Continuous journey regulation

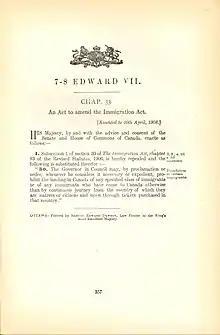
Original Statute of Continuous Journey Regulation

The government's first attempt to restrict immigration from India was to issue an order-in-council on 8 January 1908 that prohibited the immigration of persons who "in the opinion of the Minister of the Interior" did not "come from the country of their birth or citizenship by a continuous journey and or through tickets purchased before leaving the country of their birth or nationality." In practice, this applied only to ships that began their voyage in India, as the great distance usually necessitated a stopover in Japan or Hawaii. This was discriminatory to Indians who could not travel directly to Canada.